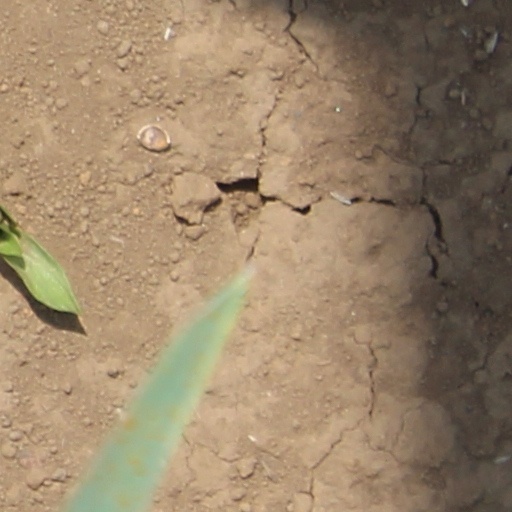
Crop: wheat